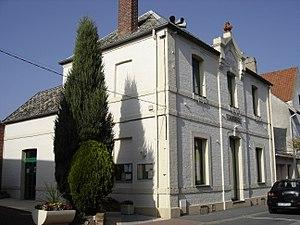
Saint-Aubert est une commune française située dans le département du Nord, en région Hauts-de-France.